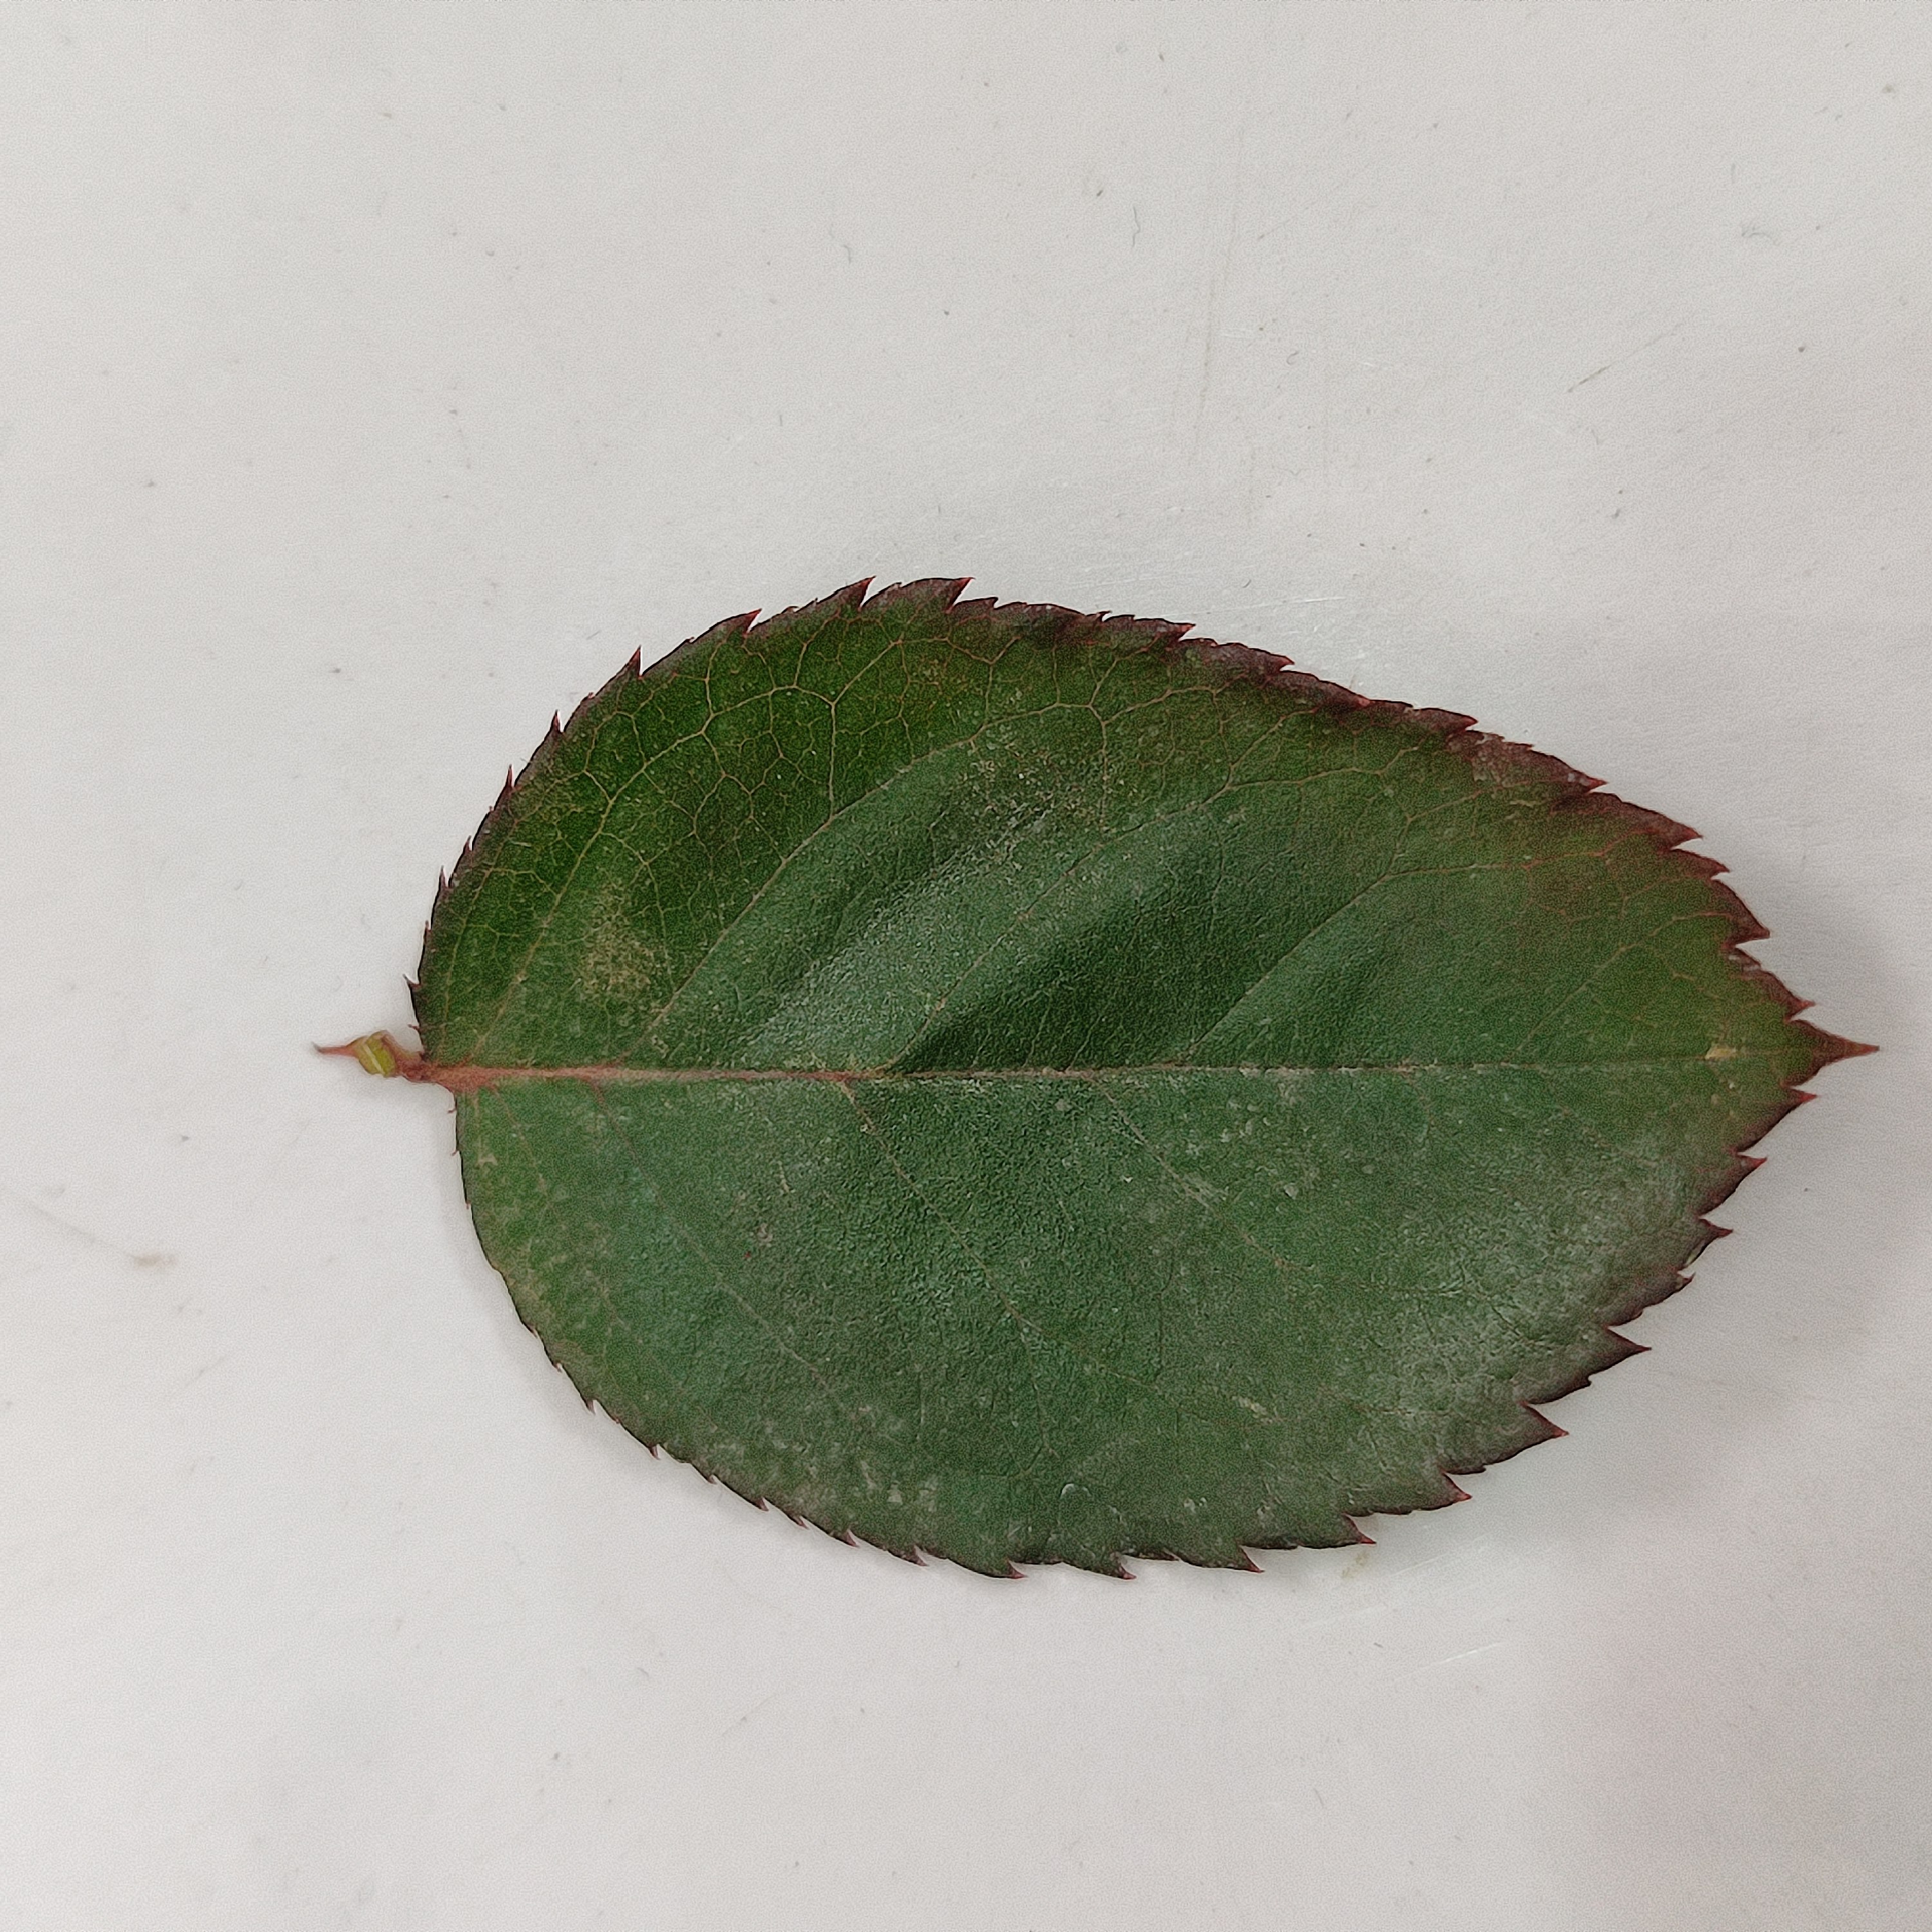
Label: Healthy Leaf